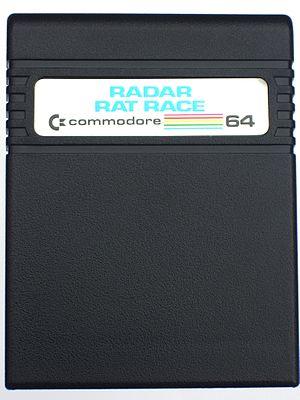
Radar Rat Race est un jeu vidéo édité par Commodore et datant de 1981.